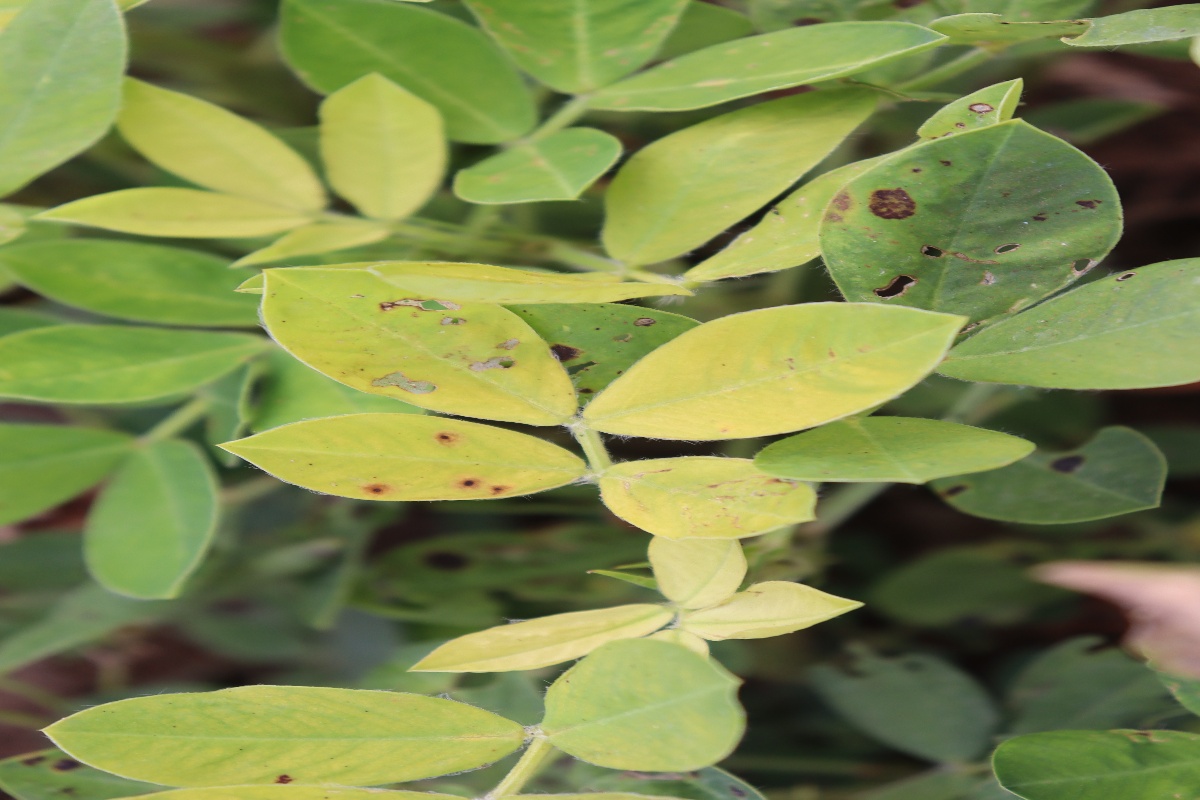
Label: nutrition deficiency